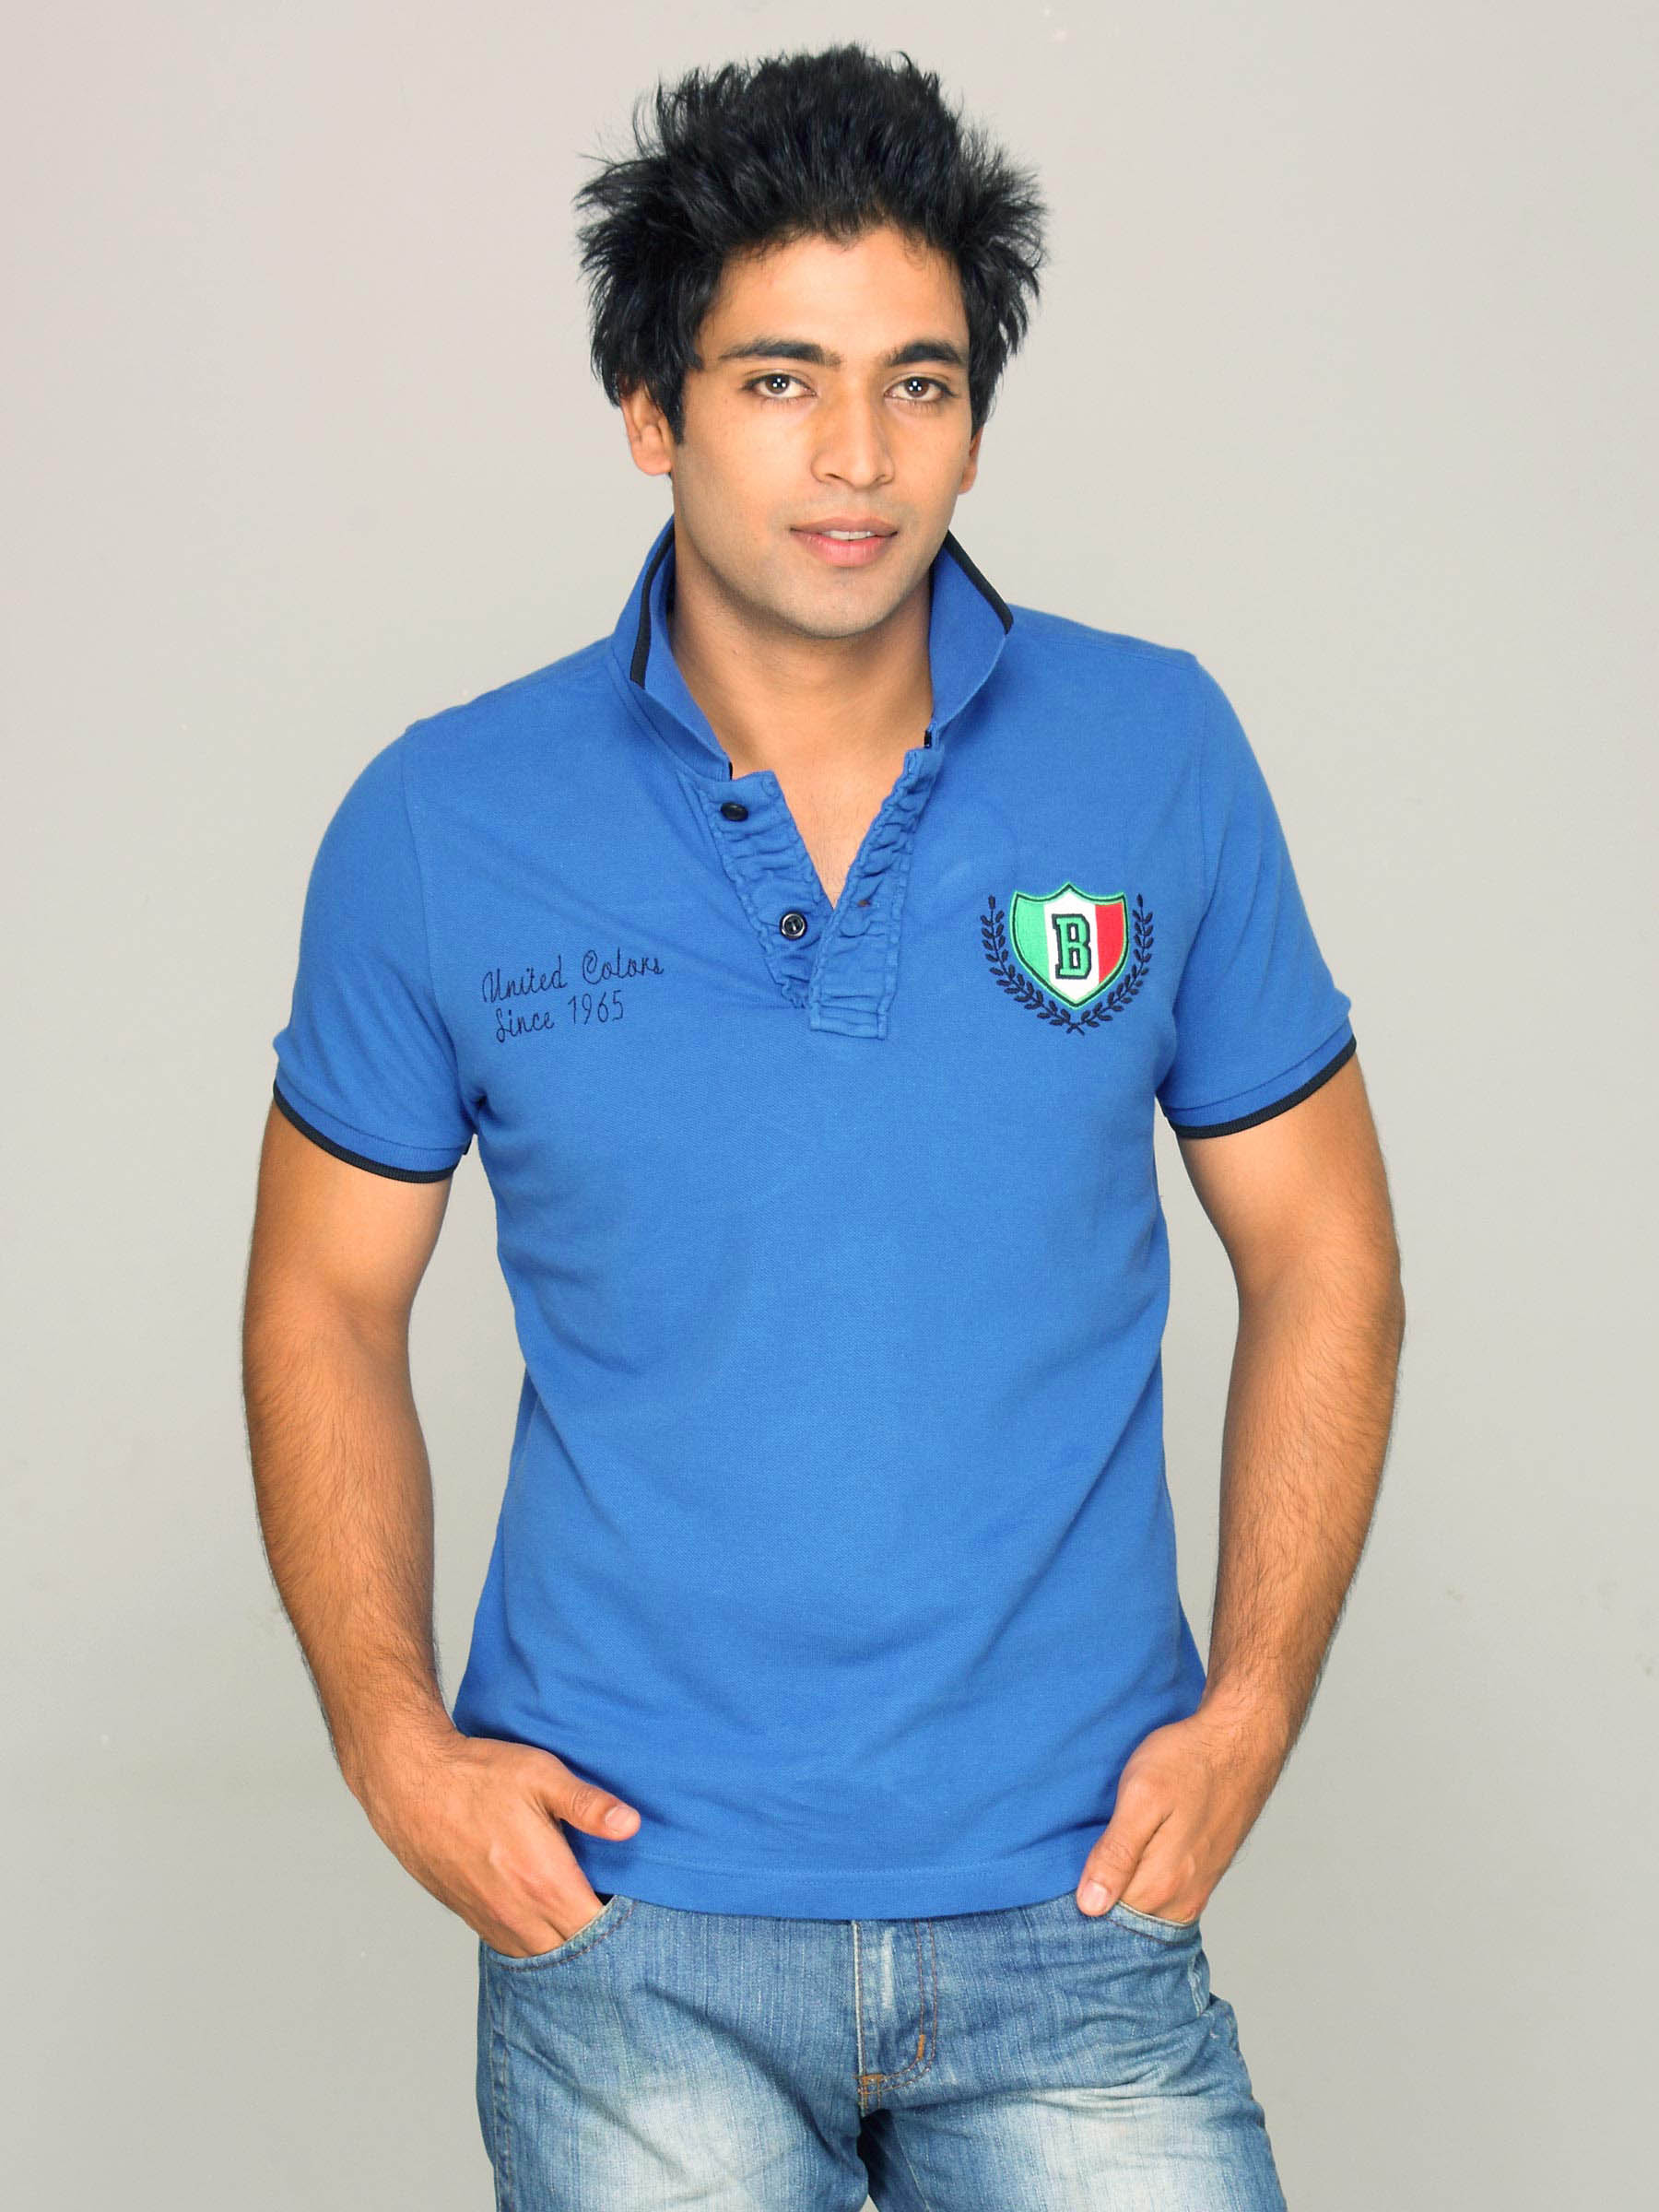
UCB Men's Polo Neck With Tipping Collar Blue T-shirt
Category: Apparel / Topwear / Tshirts
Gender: Men
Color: Blue
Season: Summer 2011
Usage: Casual